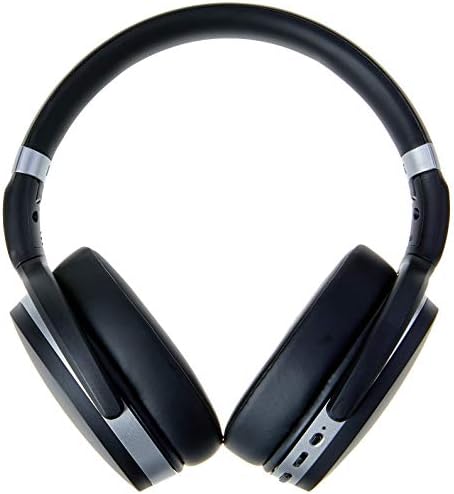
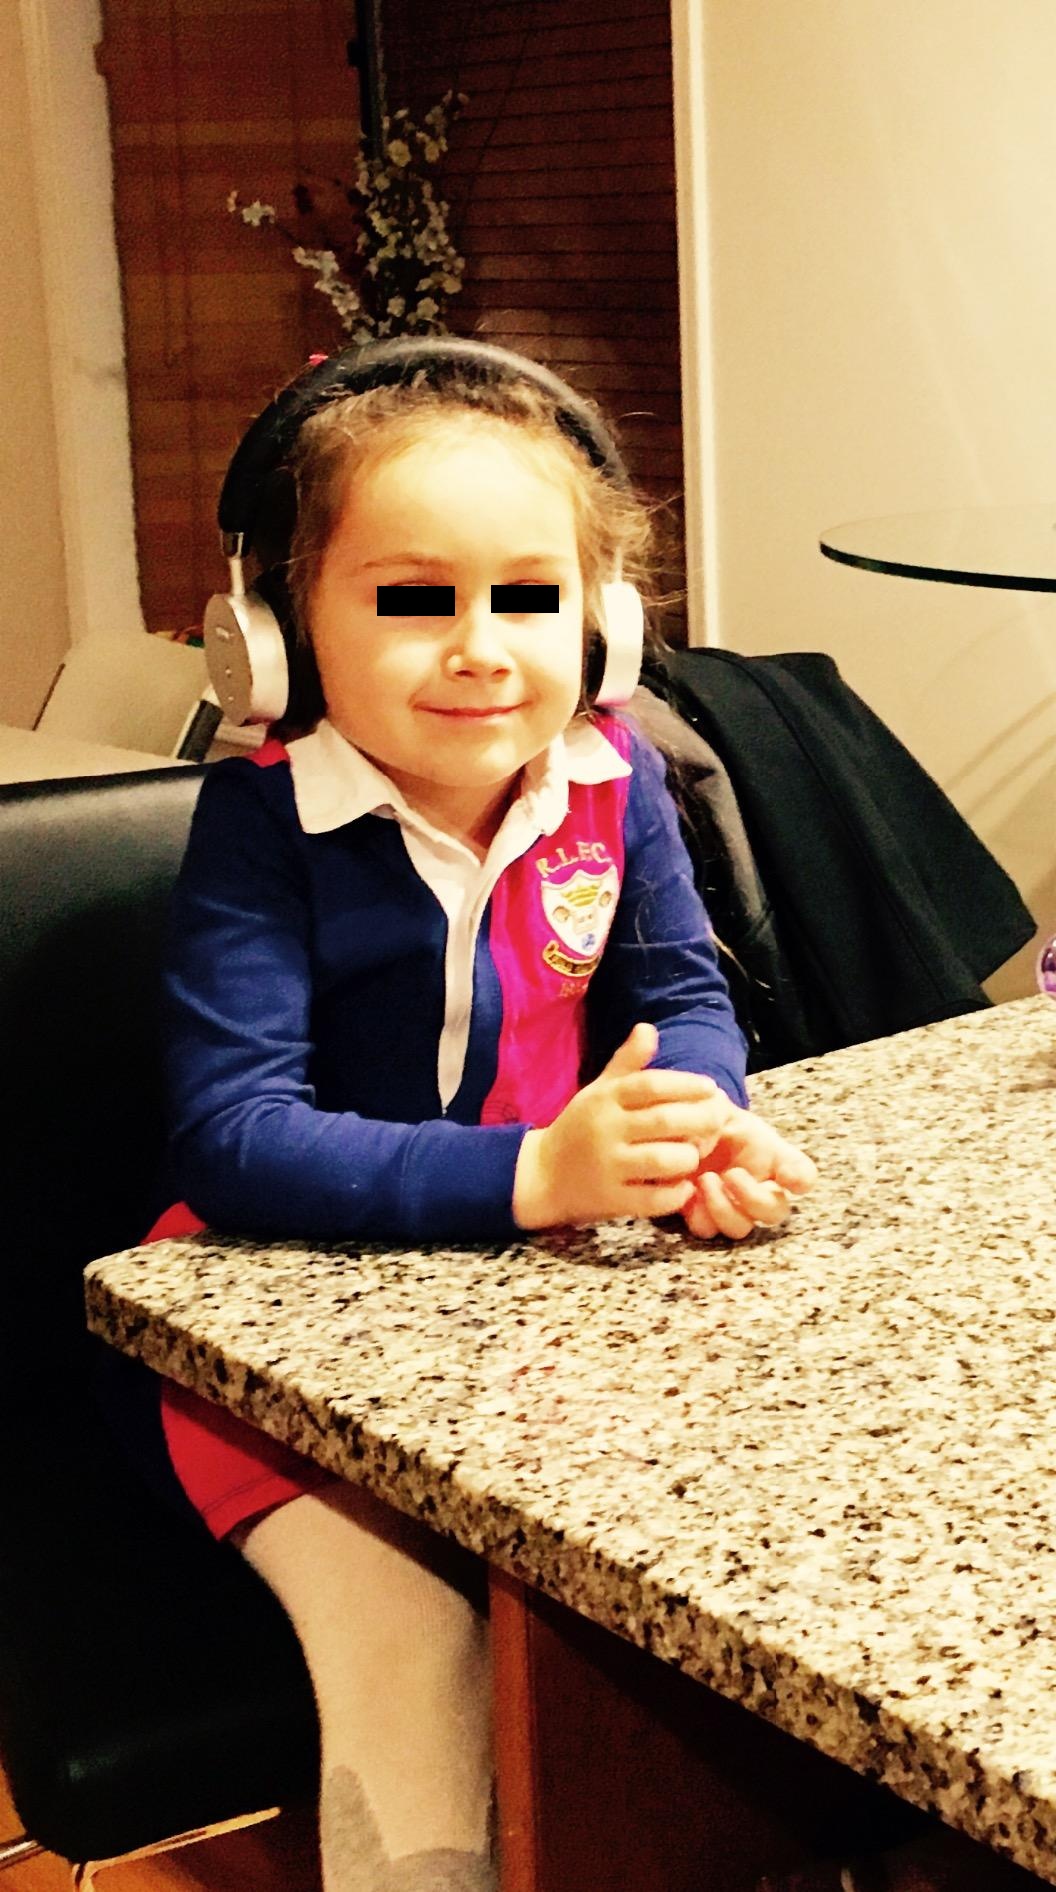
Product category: headphones
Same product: no